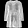
Label: Dress